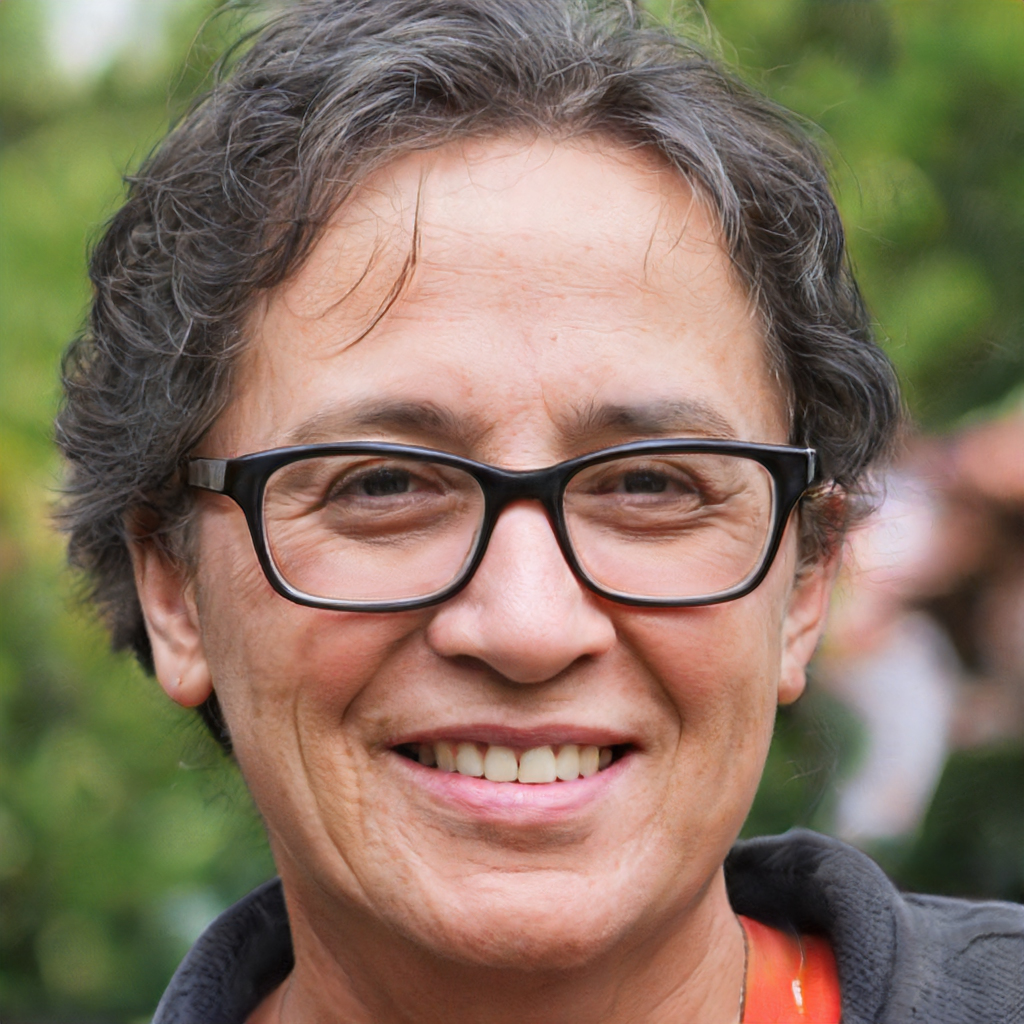
Label: No Watermark